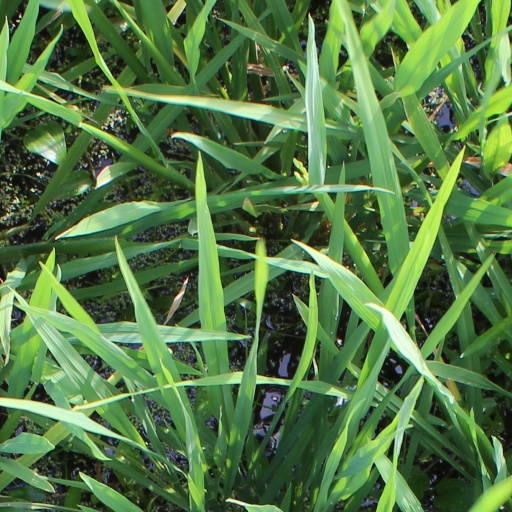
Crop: rice